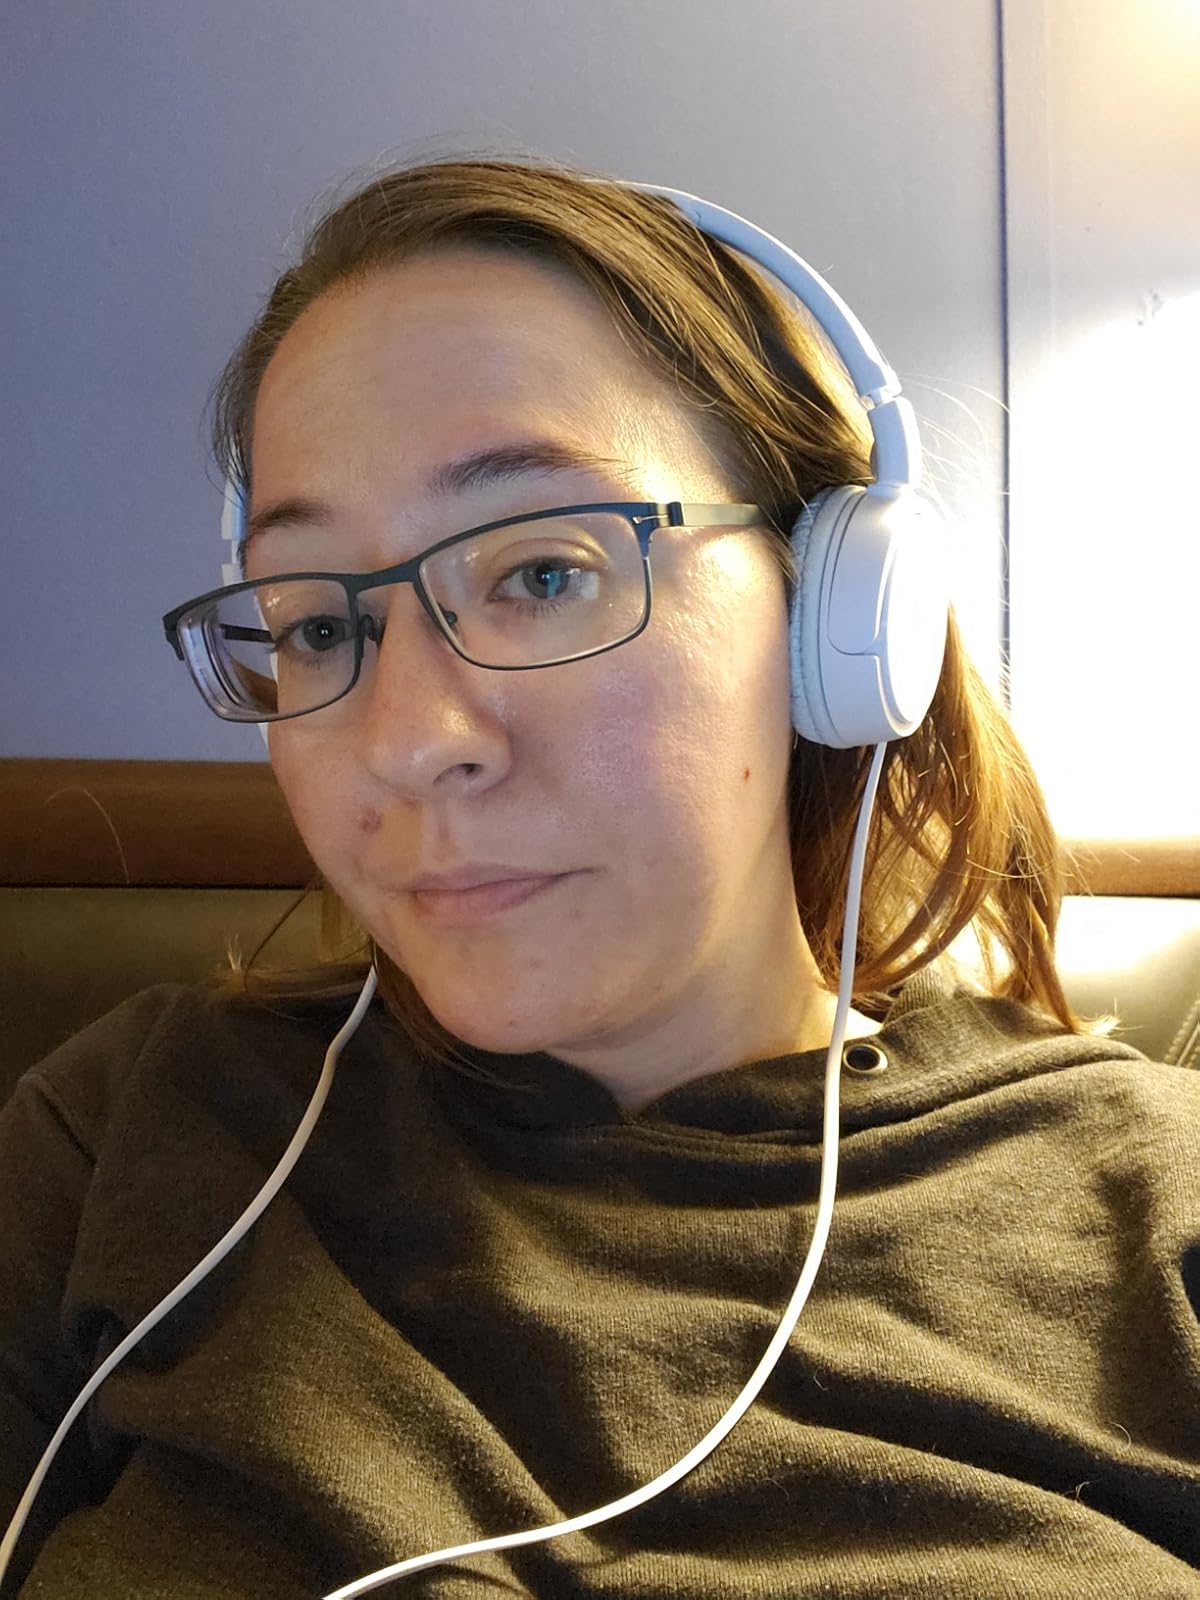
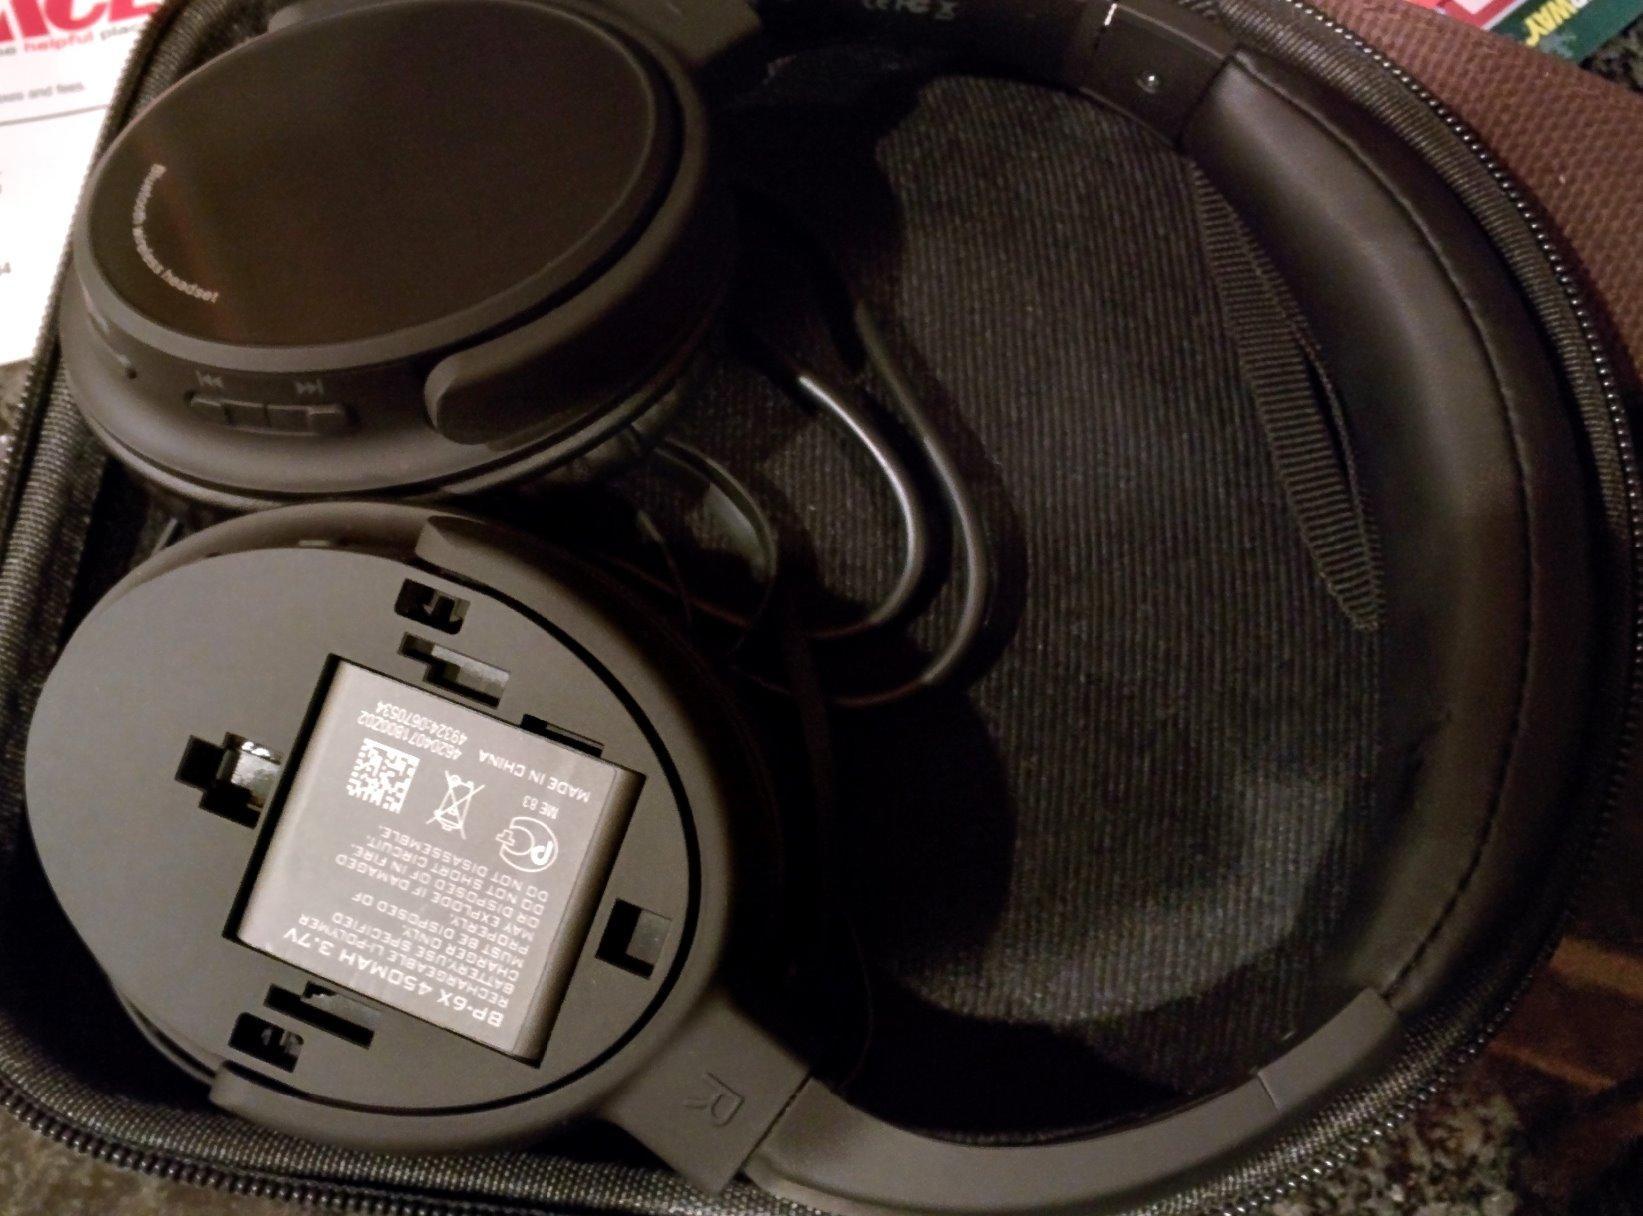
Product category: headphones
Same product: no